FREE Australia Party

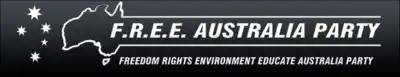

The FREE Australia Party, fully the Freedom Rights Environment Educate Australia Party, is a defunct minor political party in South Australia founded by Paul Kuhn. It opposed SA Labor anti-bikie laws and promotes civil liberties. It ran at the 2010 state election with negligible results. The party contested the 2014 state election again with negligible results.